CGR Type A 2-6-4T

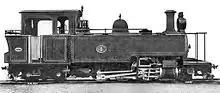
M&W works picture of no. 31

Two 2-6-4 Adriatic type narrow gauge tank steam locomotives were supplied to the Cape Government Railways (CGR) by Manning Wardle and Company in 1902. They were designated Type A and numbered 31 and 32.